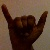
The image shows a hand gesture representing the letter 'Y' in Indian Sign Language.